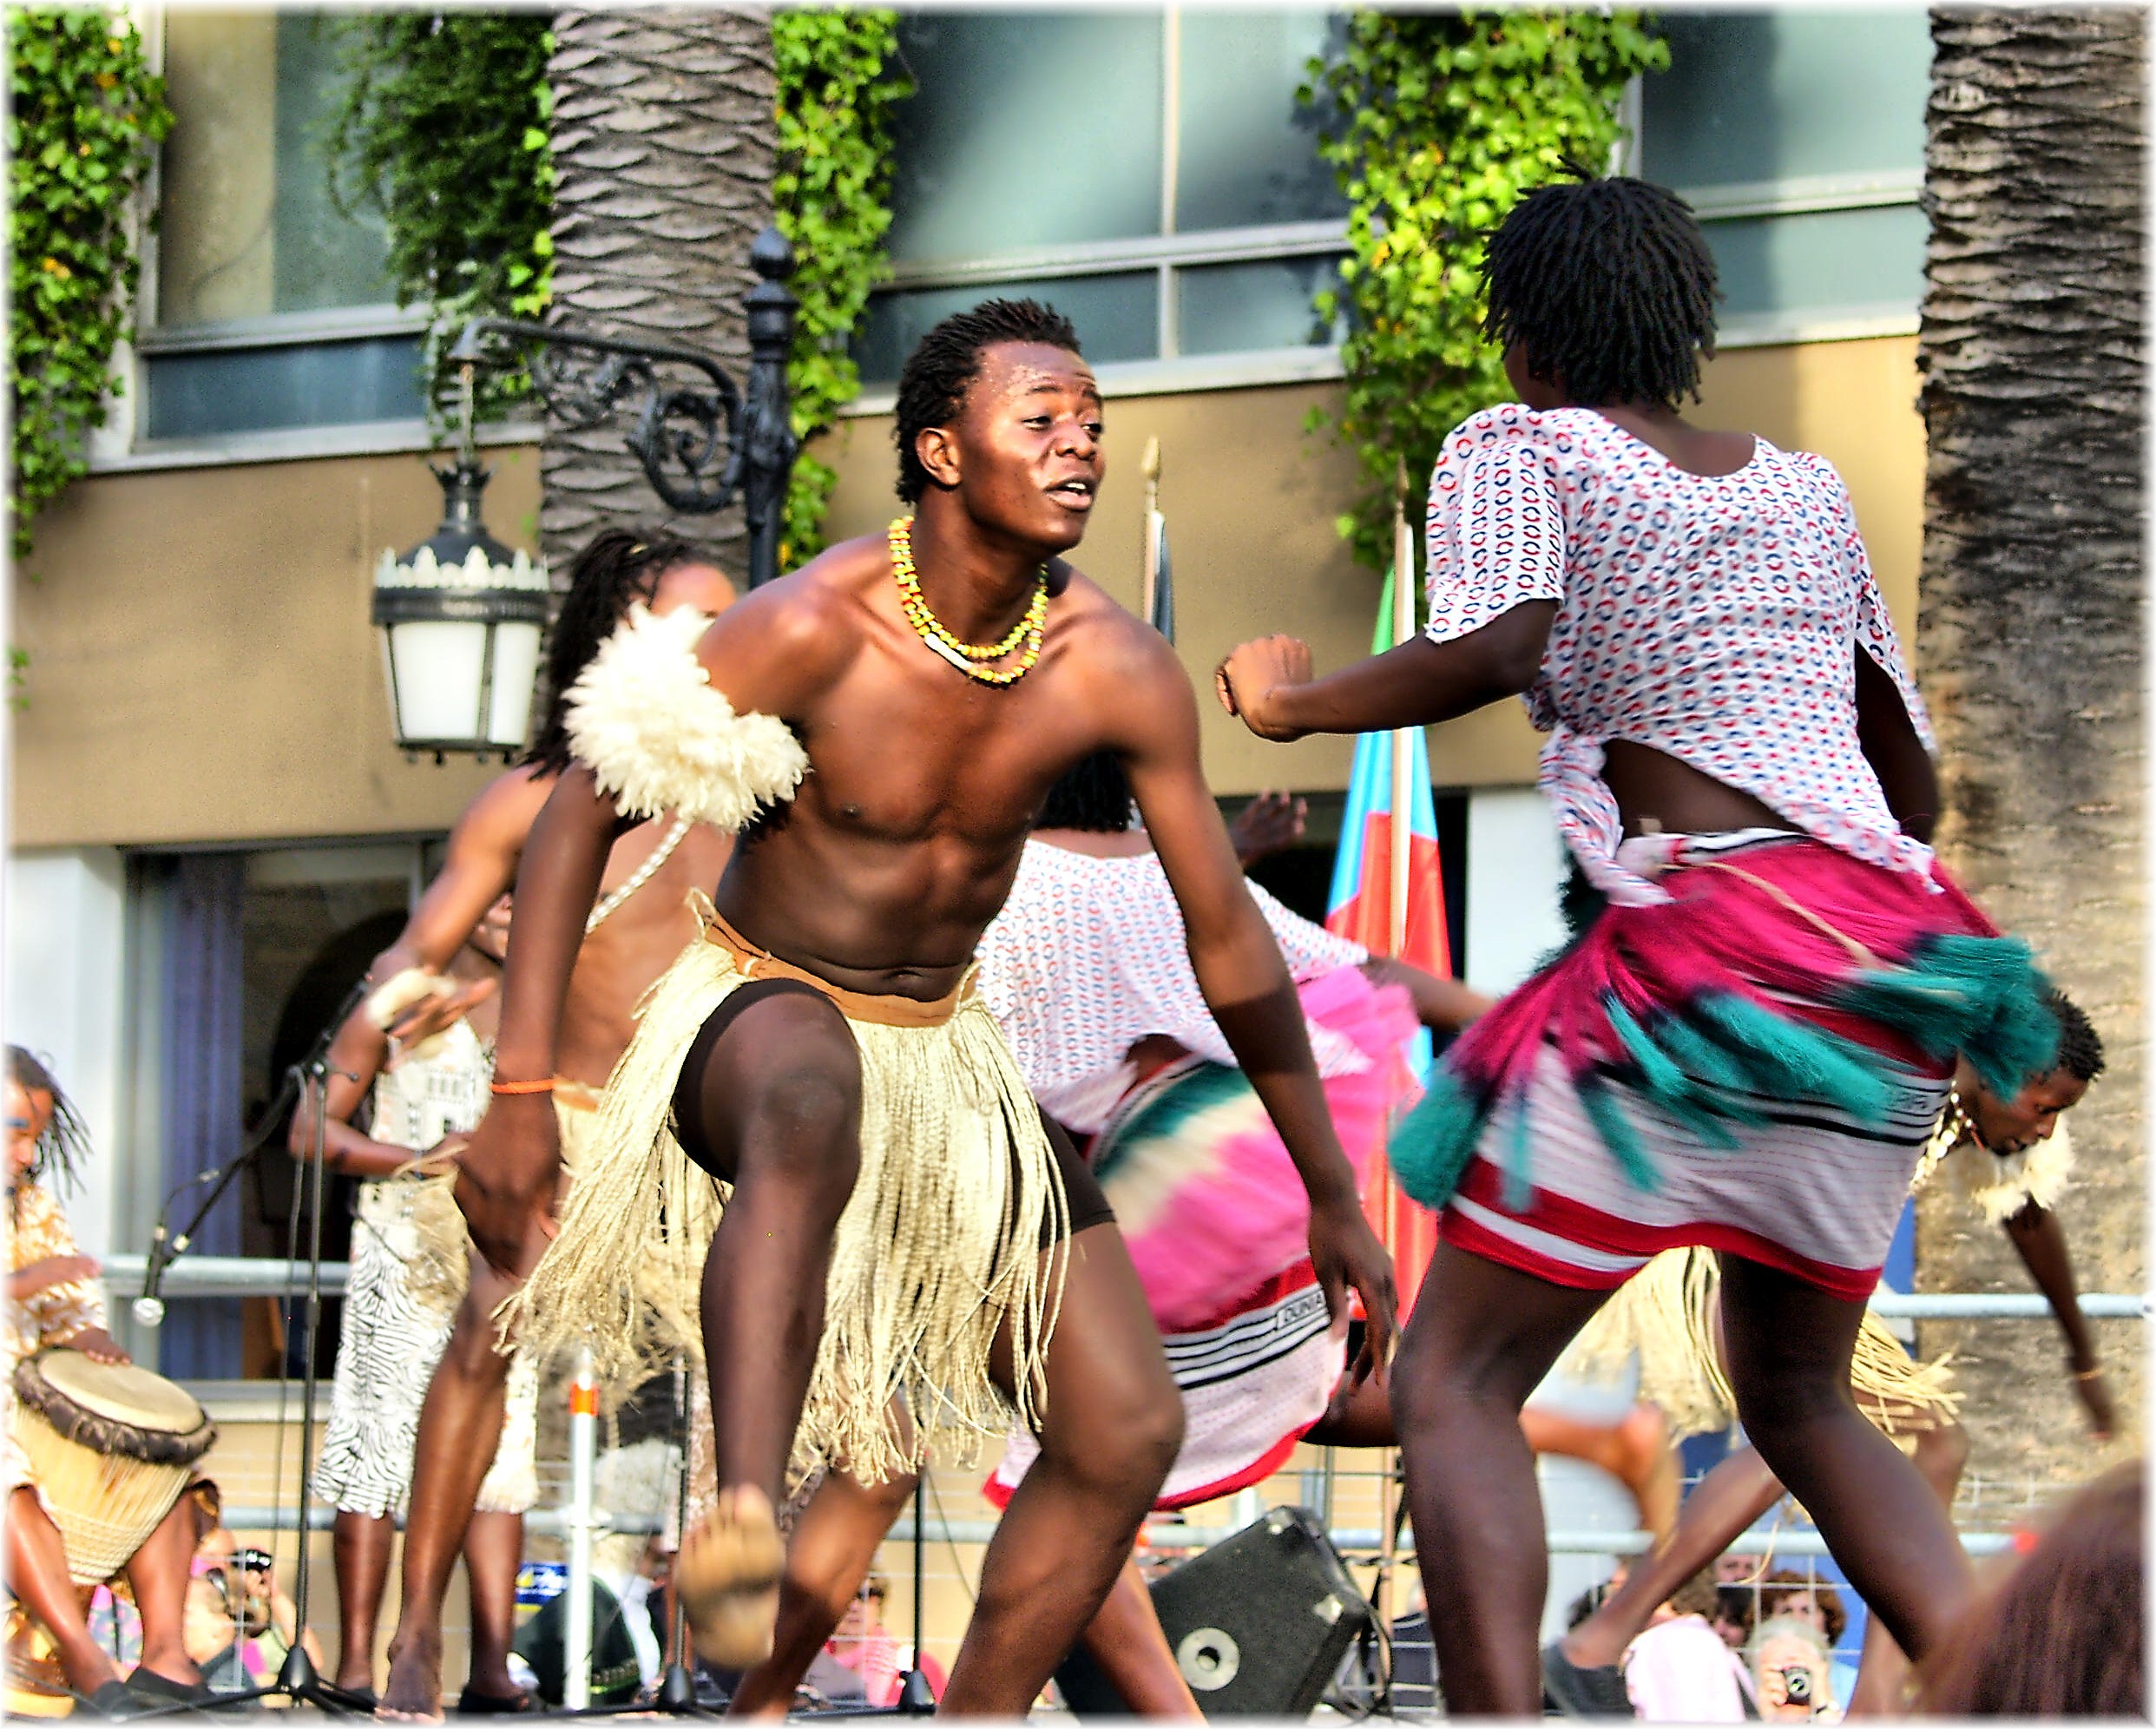
muscle, performance art, festival